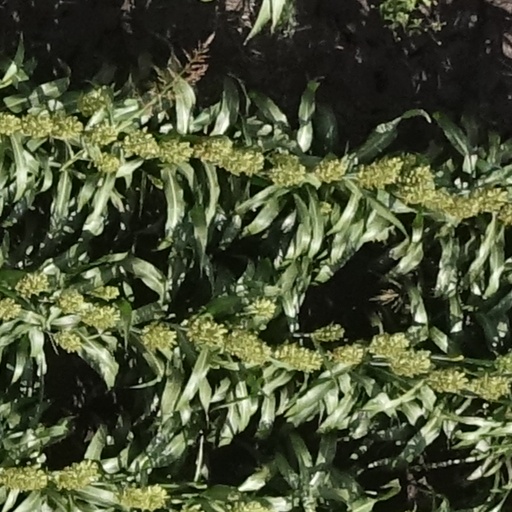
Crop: sorghum